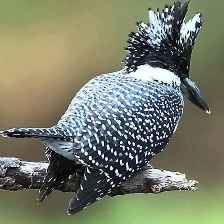
Species: CRESTED KINGFISHER
Scientific name: MEGACERYLE LUGUBRIS